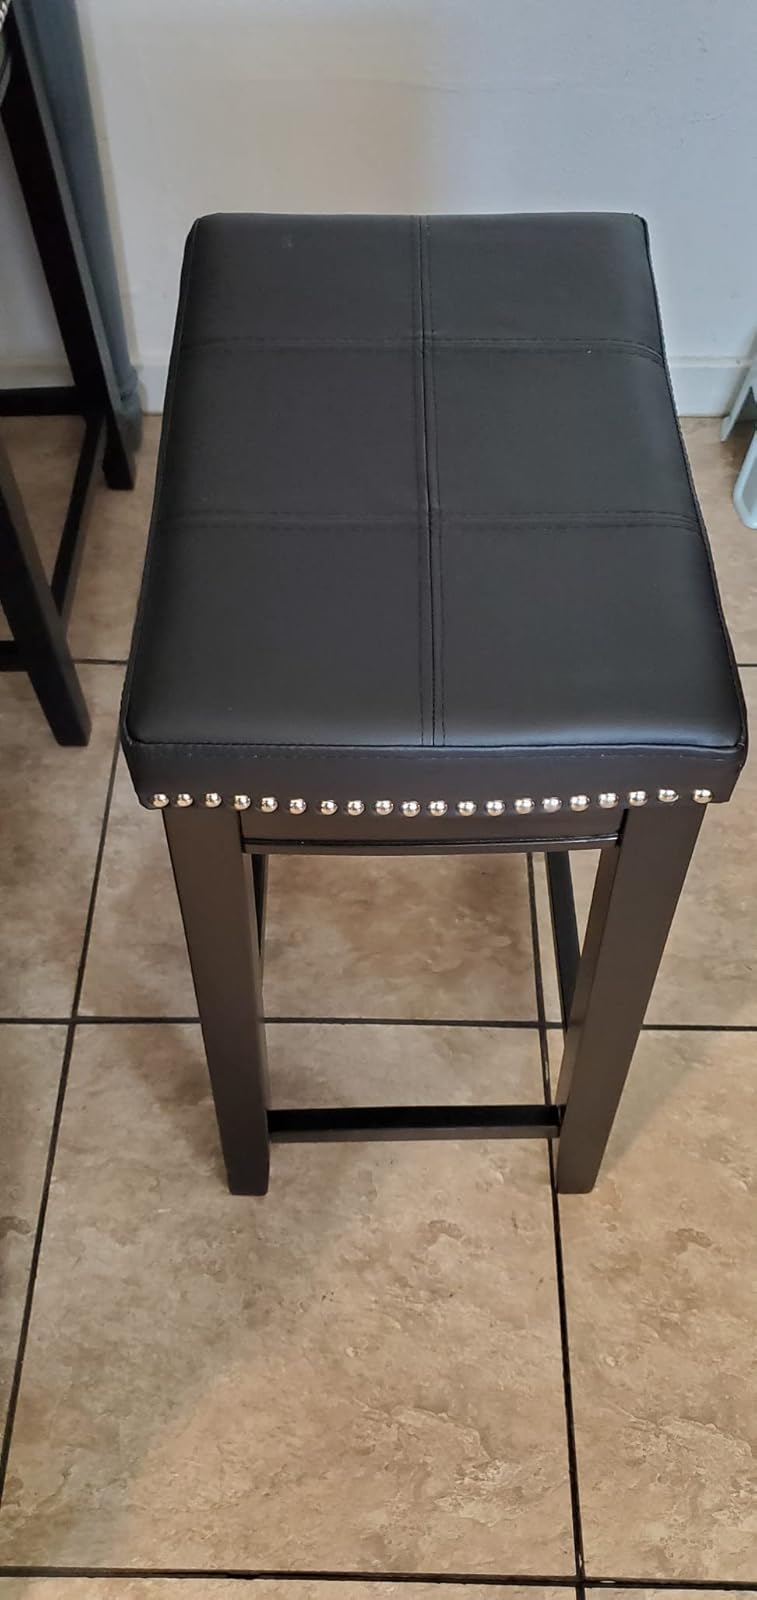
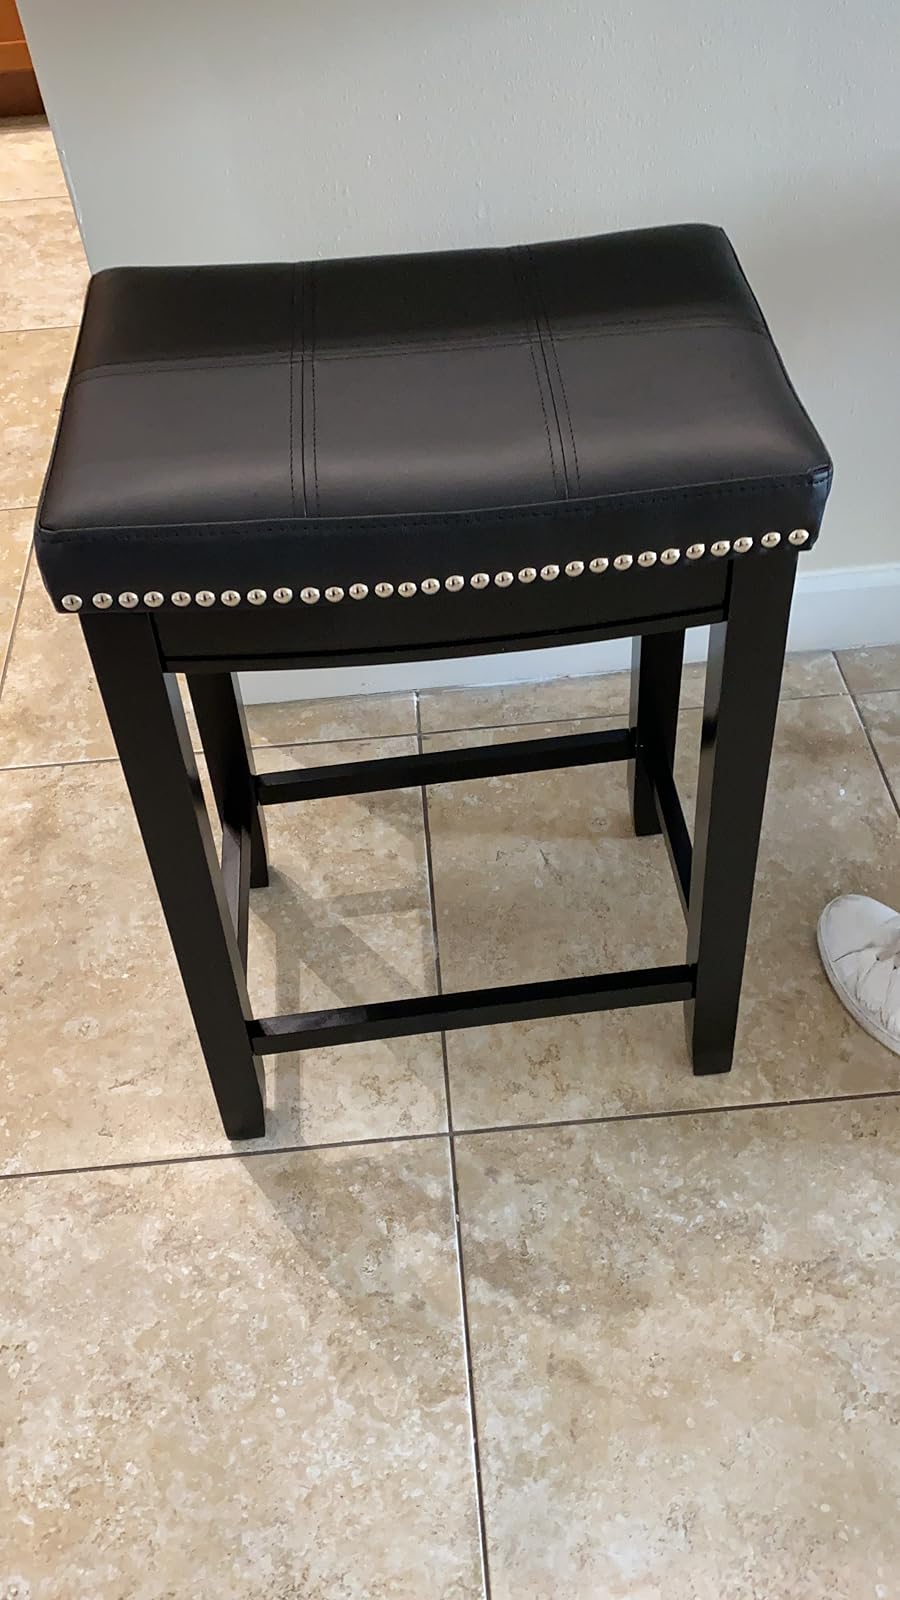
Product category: stool
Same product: yes